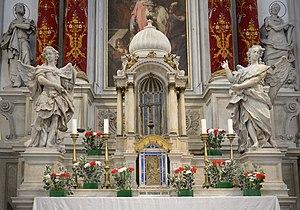
L'église de la Pietà est une église catholique de Venise, en Italie. On l'appelle aussi Santa Maria della Pietà ou Visitazione della Beata Virgine Maria.